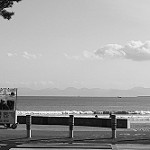
Label: B & W